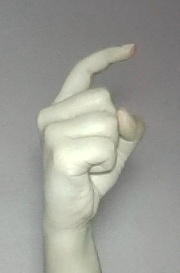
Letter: ra